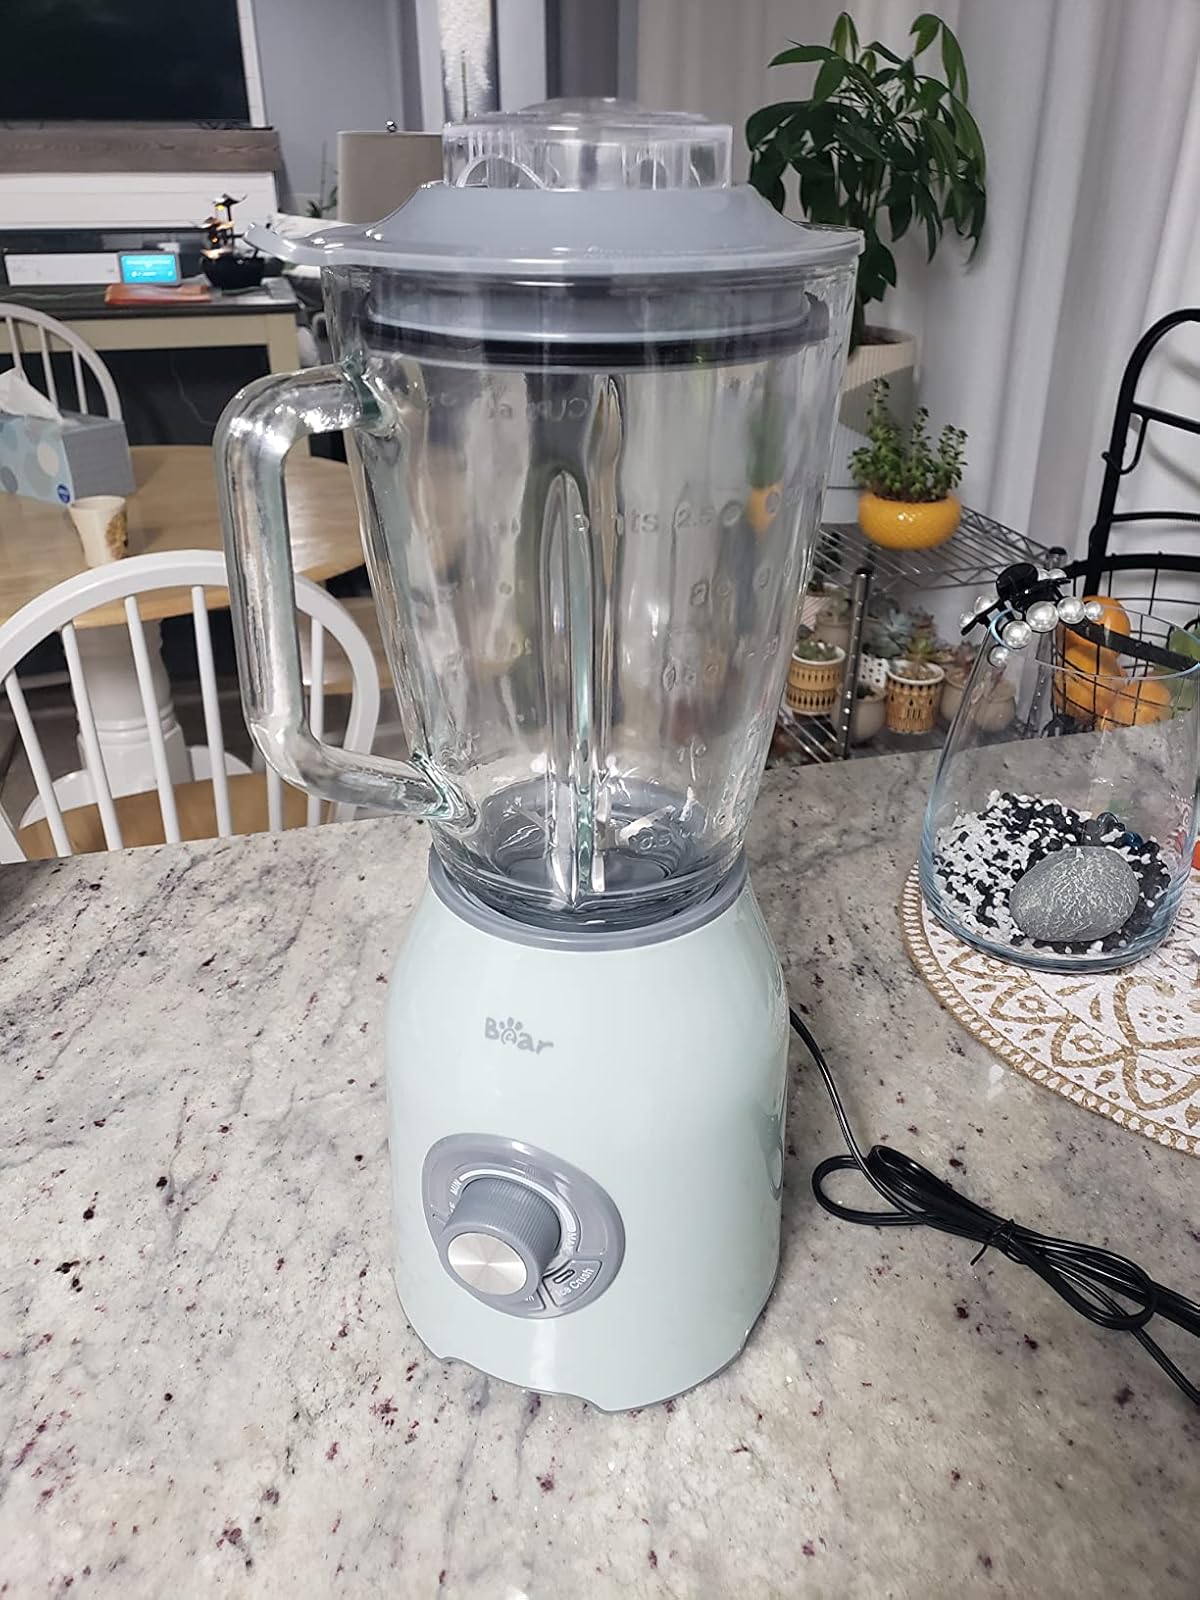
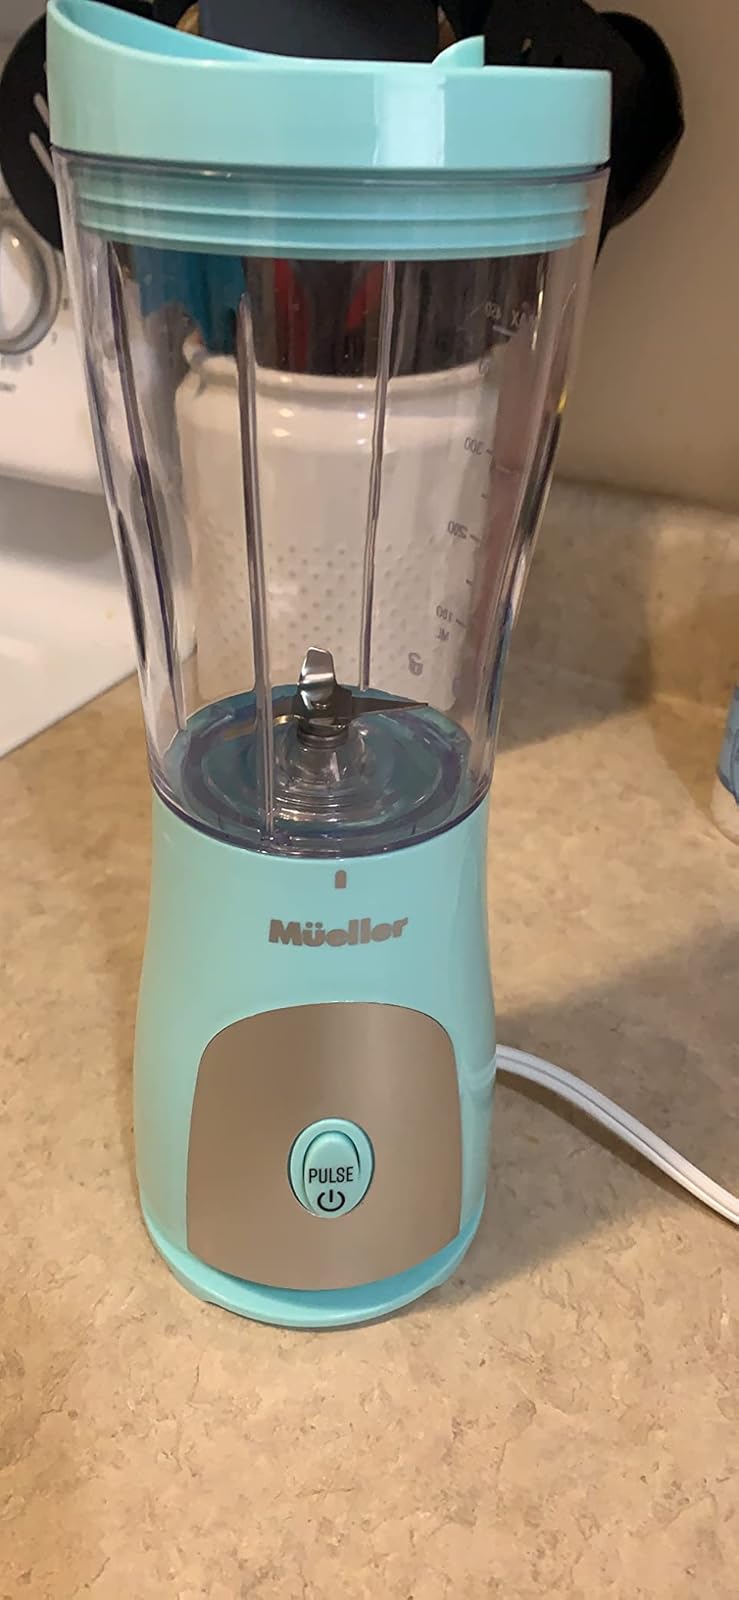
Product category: items_blender
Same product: no